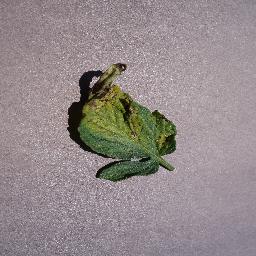
Label: Tomato___Septoria_leaf_spot